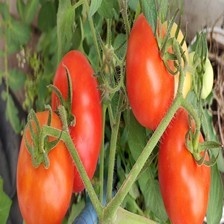
Label: tomato